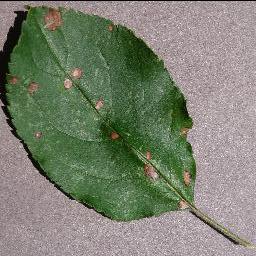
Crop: apple
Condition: black_rot